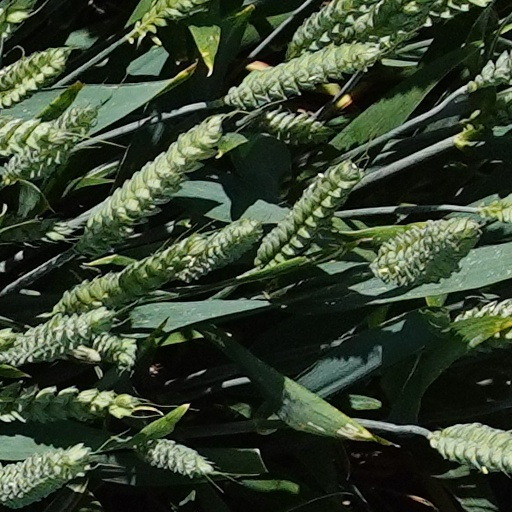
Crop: wheat